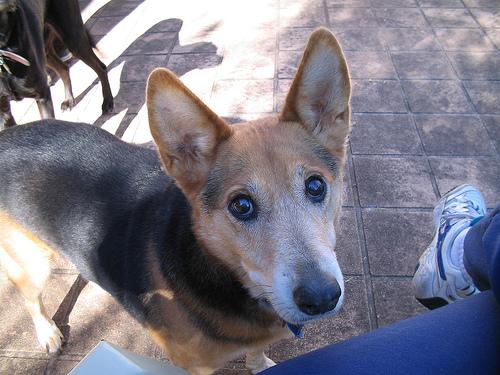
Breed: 209-n000049-kelpie